List of non-marine molluscs of the Loyalty Islands

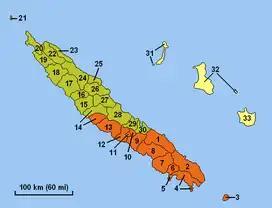
The Loyalty Islands marked as yellow on this map.

The non-marine molluscs of the Loyalty Islands are a major part of the fauna located on the Loyalty Islands, off the coast of the New Caledonian mainland. There are a significant number of molluscan species found around the Loyalty Islands. Families of non-marine molluscs such as Planorbidae, Achatinellidae, Camaenidae, Cerastidae, Draparnaudiidae, Euconulidae, Gastrocoptidae, Helicinidae, Microcystidae, and Valloniidae can be found on and around the islands. Non-marine mollusc species encompass freshwater and terrestrial species.